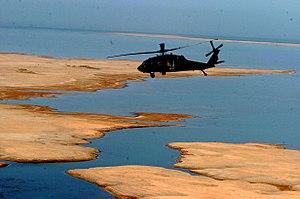
Le lac Habbaniyah est situé à mi-chemin entre Ramadi et Fallujah, près de la base aérienne d'Al-Taqaddum à Al Habbaniyah dans la province d'Anbar, en Irak.